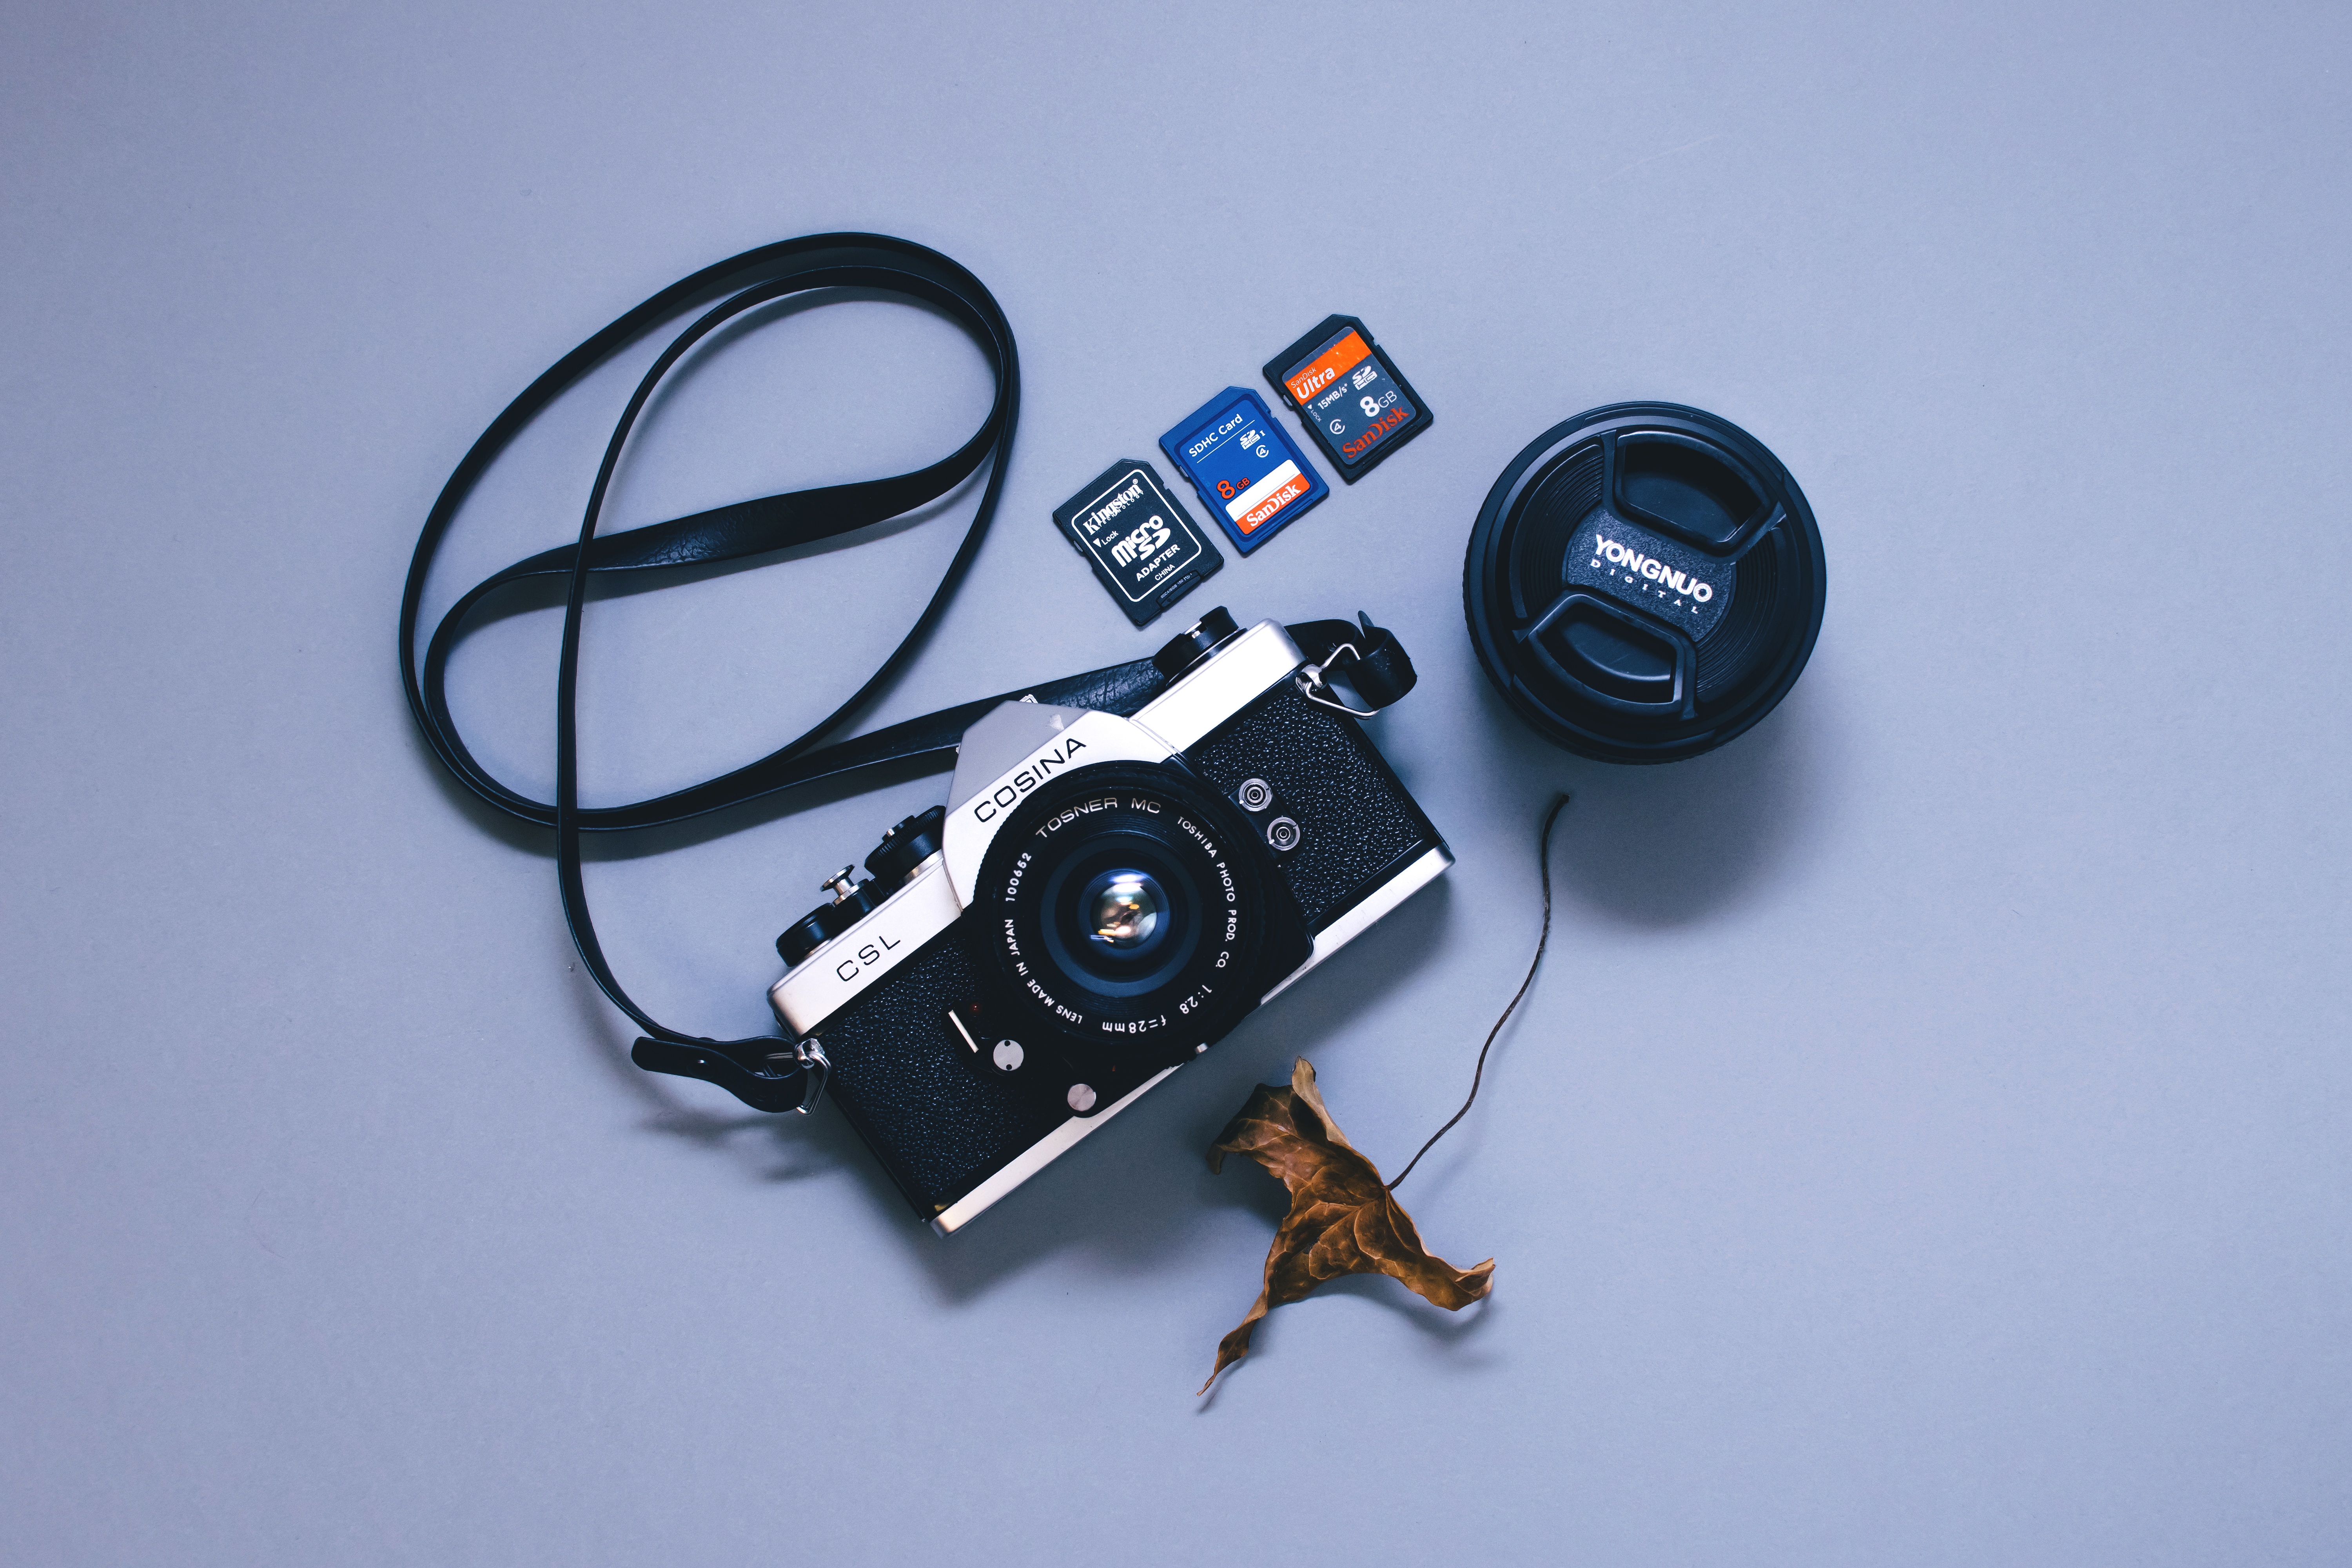
technology, camera, leaf, lens, lens cap, gauge, dry leaf, device, font, electronics, camera lens, lens cover, memory cards, micro sd